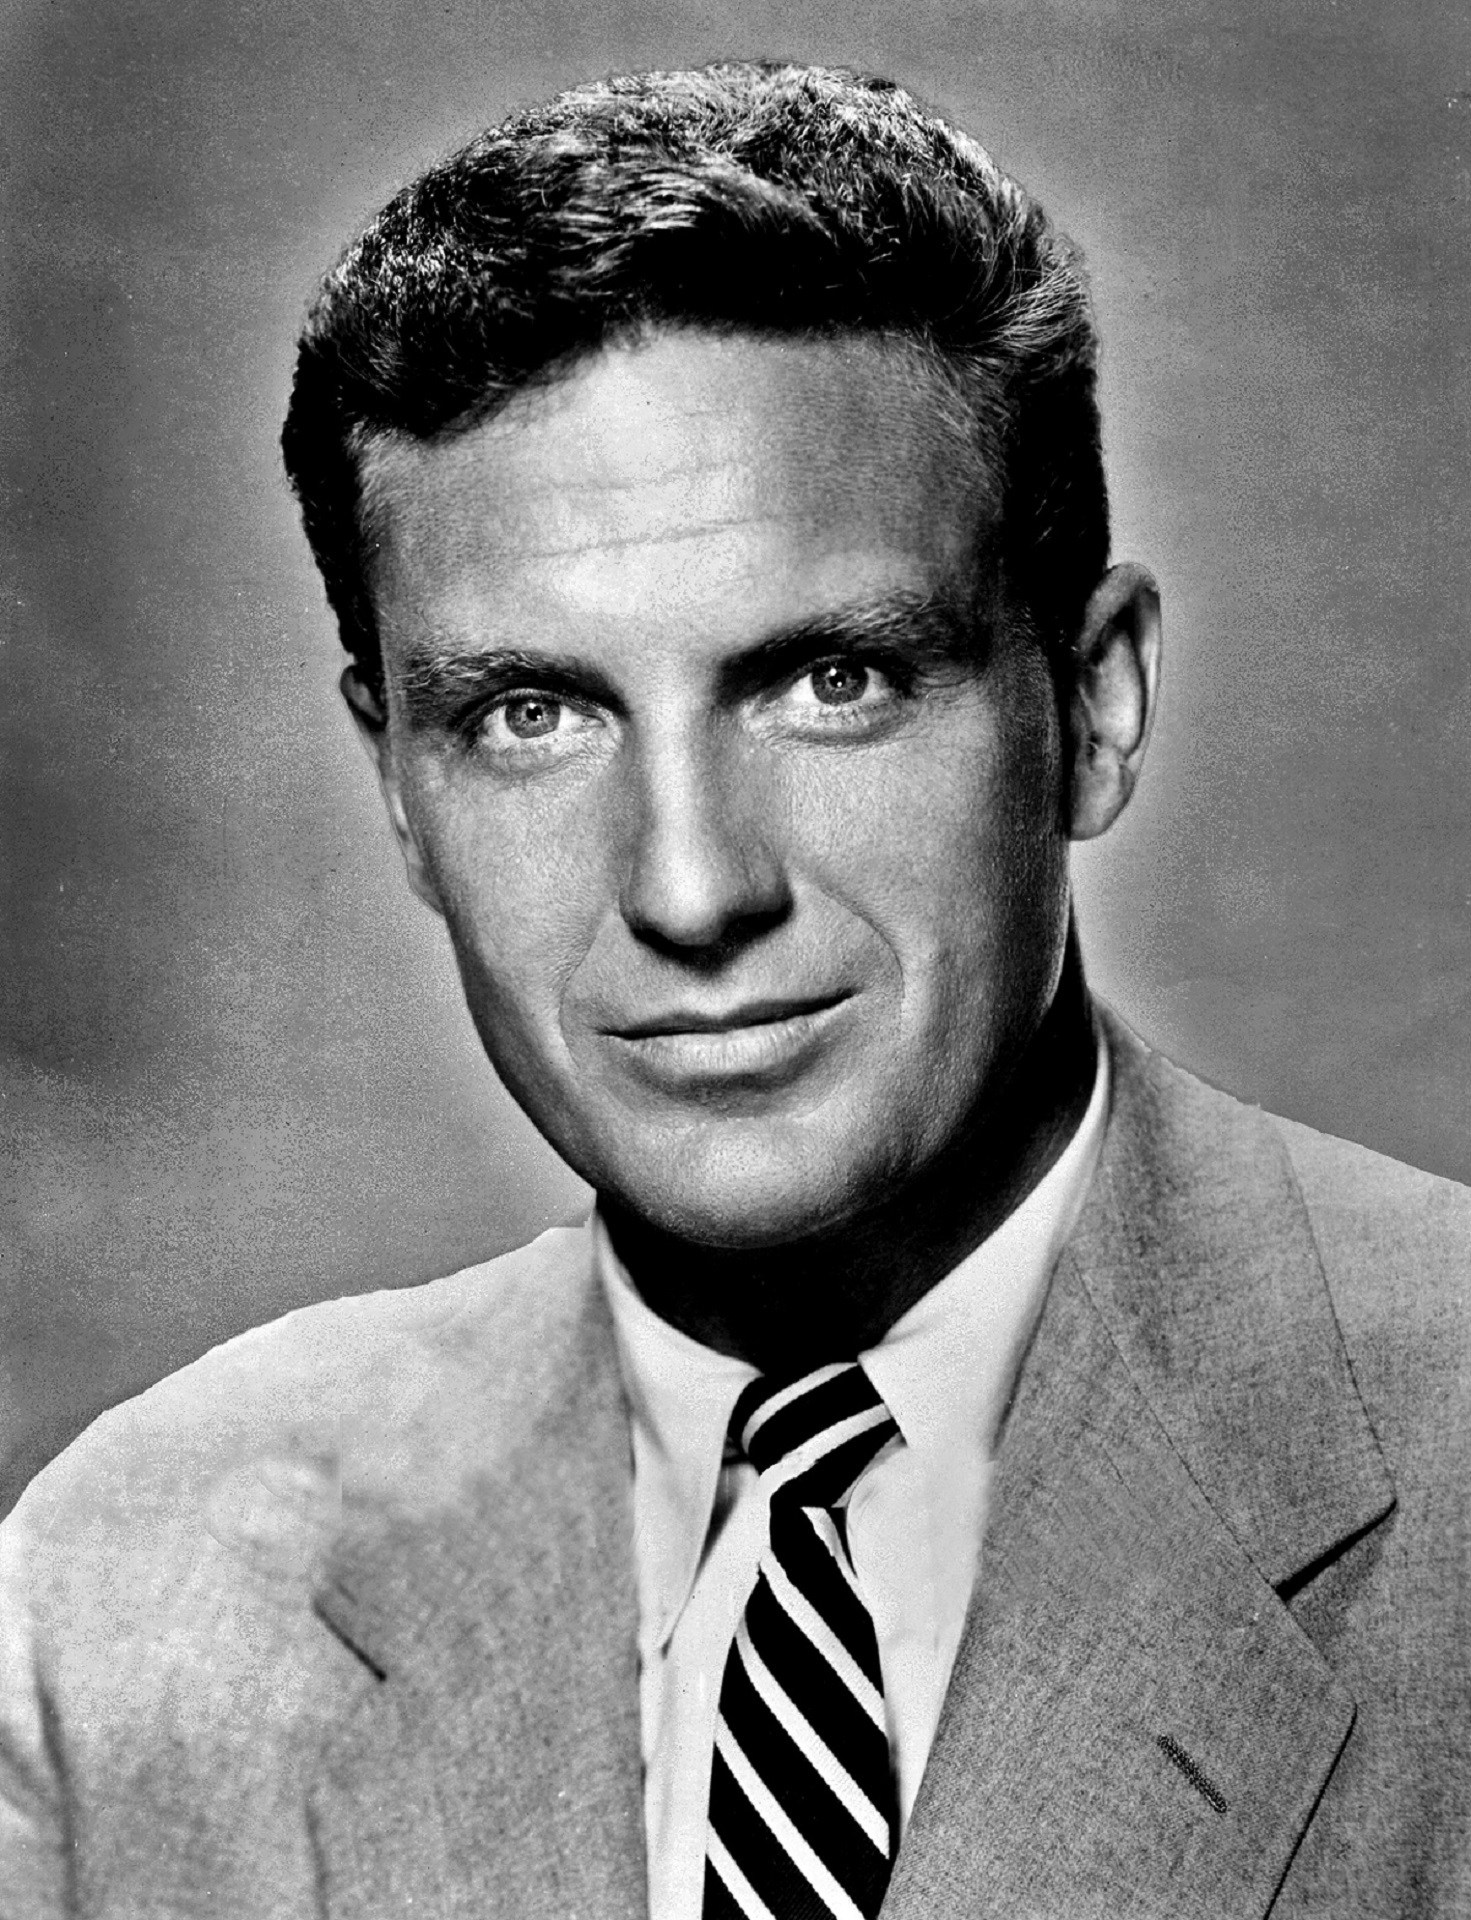
man, person, black and white, hair, retro, male, hollywood, portrait, television, tv, monochrome, hairstyle, gentleman, cinema, films, athlete, champion, entertainment, actor, movies, host, monochrome photography, motion pictures, robert stack, untouchables, unsolved mysteries, skeet shooter